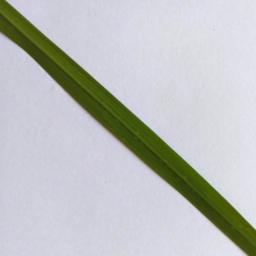
Label: Rice___Healthy